First War of Scottish Independence

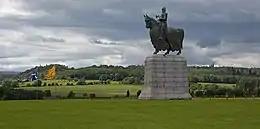
Statue of Robert the Bruce at Bannockburn

On 11 September 1297, Scottish forces, under the joint command of Moray and Wallace, met the Earl of Surrey's army, at the Battle of Stirling Bridge. The Scottish army deployed to the north-east of the bridge, and let the vanguard of Surrey's army cross the bridge before attacking. The English cavalry proved ineffective on the boggy ground around the bridge, and many of them were killed. The bridge collapsed when English reinforcements were crossing. The English on the opposite side of the river then fled the battlefield. The Scots suffered relatively light casualties, but the death from wounds of Andrew Moray dealt a profound blow to the Scottish cause. Stirling Bridge was the first key victory for the Scots.